Hurricane Frederic

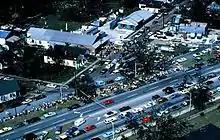
Evacuation out of the Mobile area

The first tropical cyclone watches and warnings issued in association with Frederic were on September 3, when the National Hurricane Center issued a hurricane warning and gale warning for several islands of the Lesser Antilles stretching from Dominica to the northern Leeward Islands. Residents of Charlotte Amalie in the United States Virgin Islands were urged by governor Juan Francisco Luis to move to 24 emergency shelters. Luis also mobilized a company of the Virgin Islands National Guard to expedite evacuations and protect emptied residences and other buildings from looting. Further south in Dominica, Melville Hall Airport was forced to close due to the presence of gale-force winds, delaying relief efforts following Hurricane David.